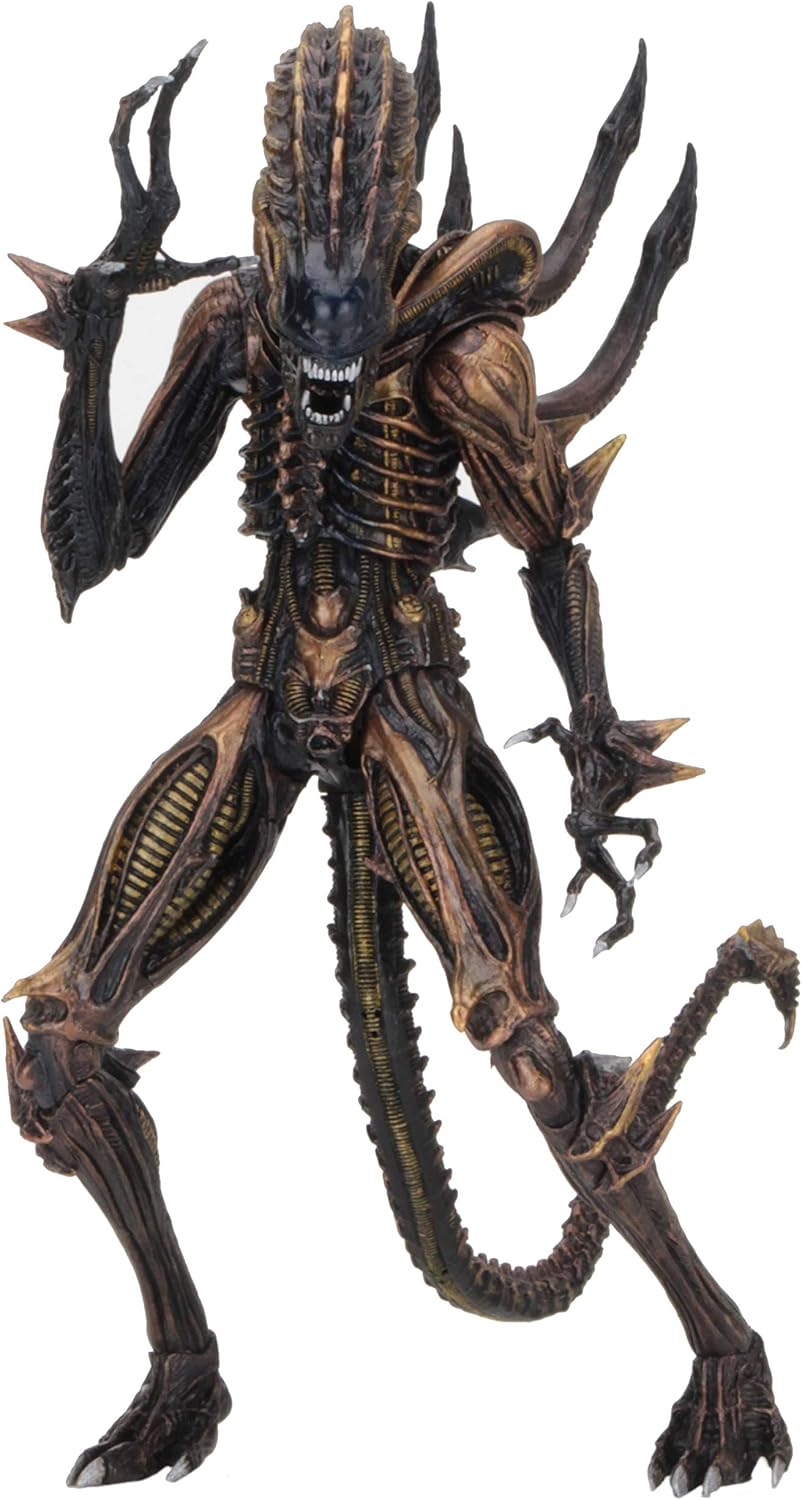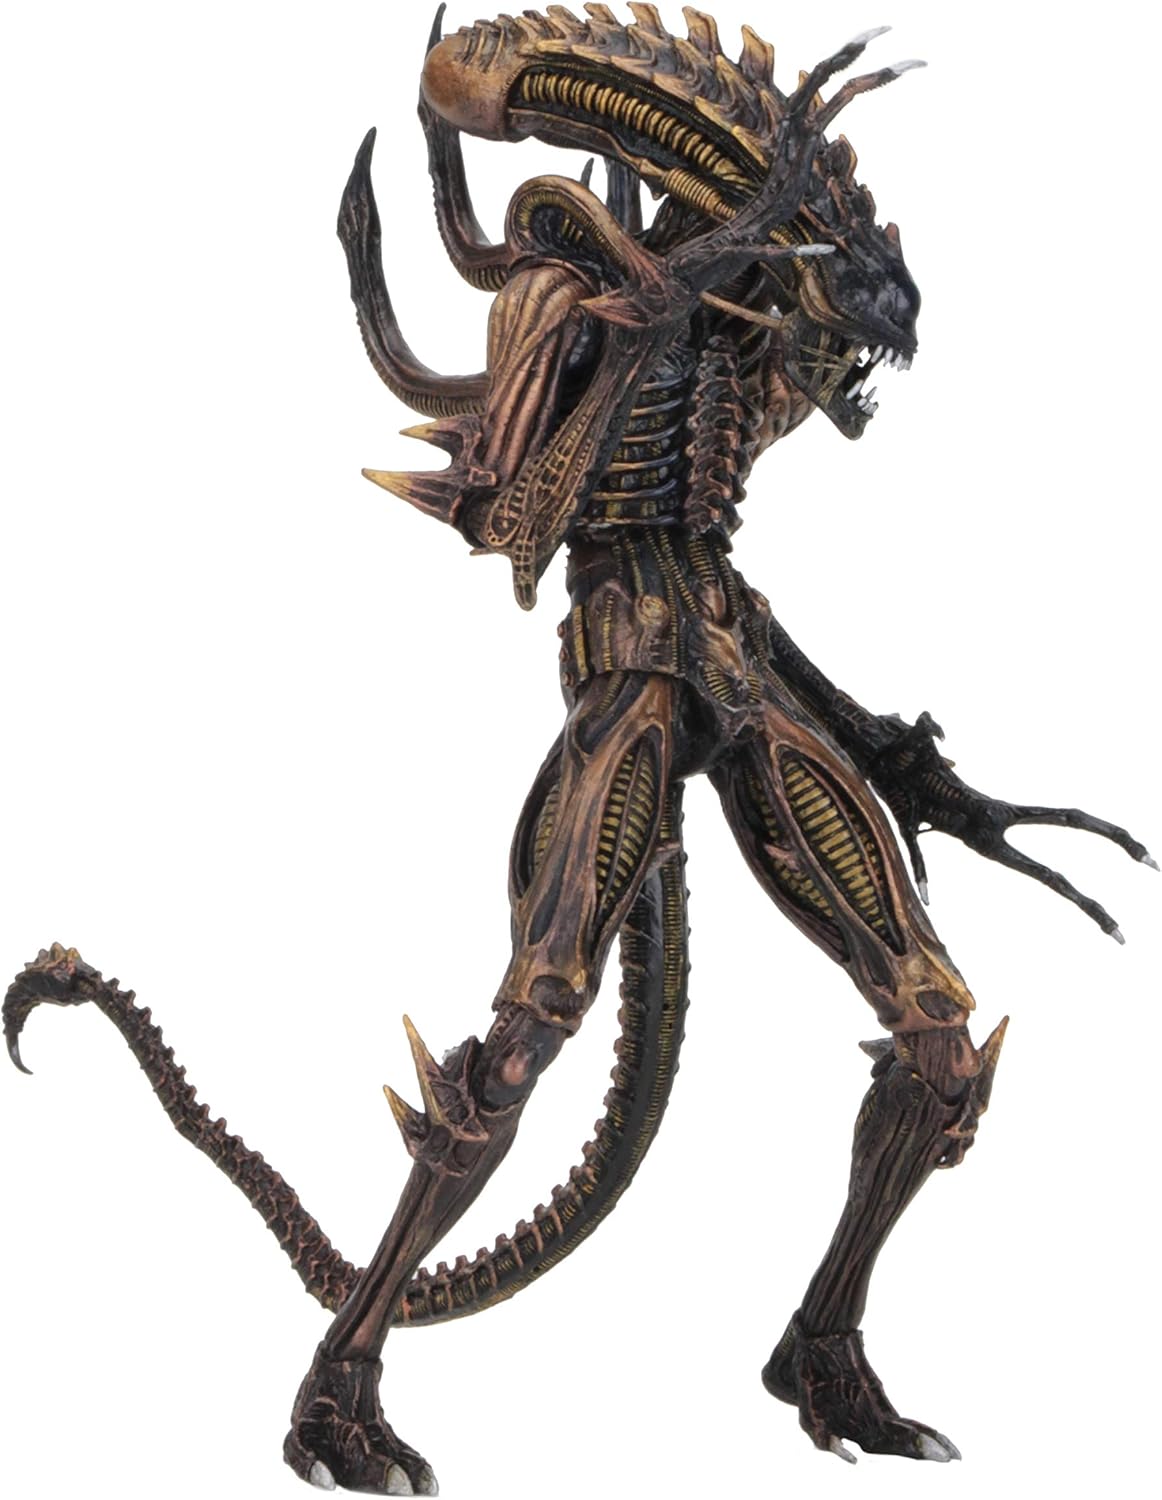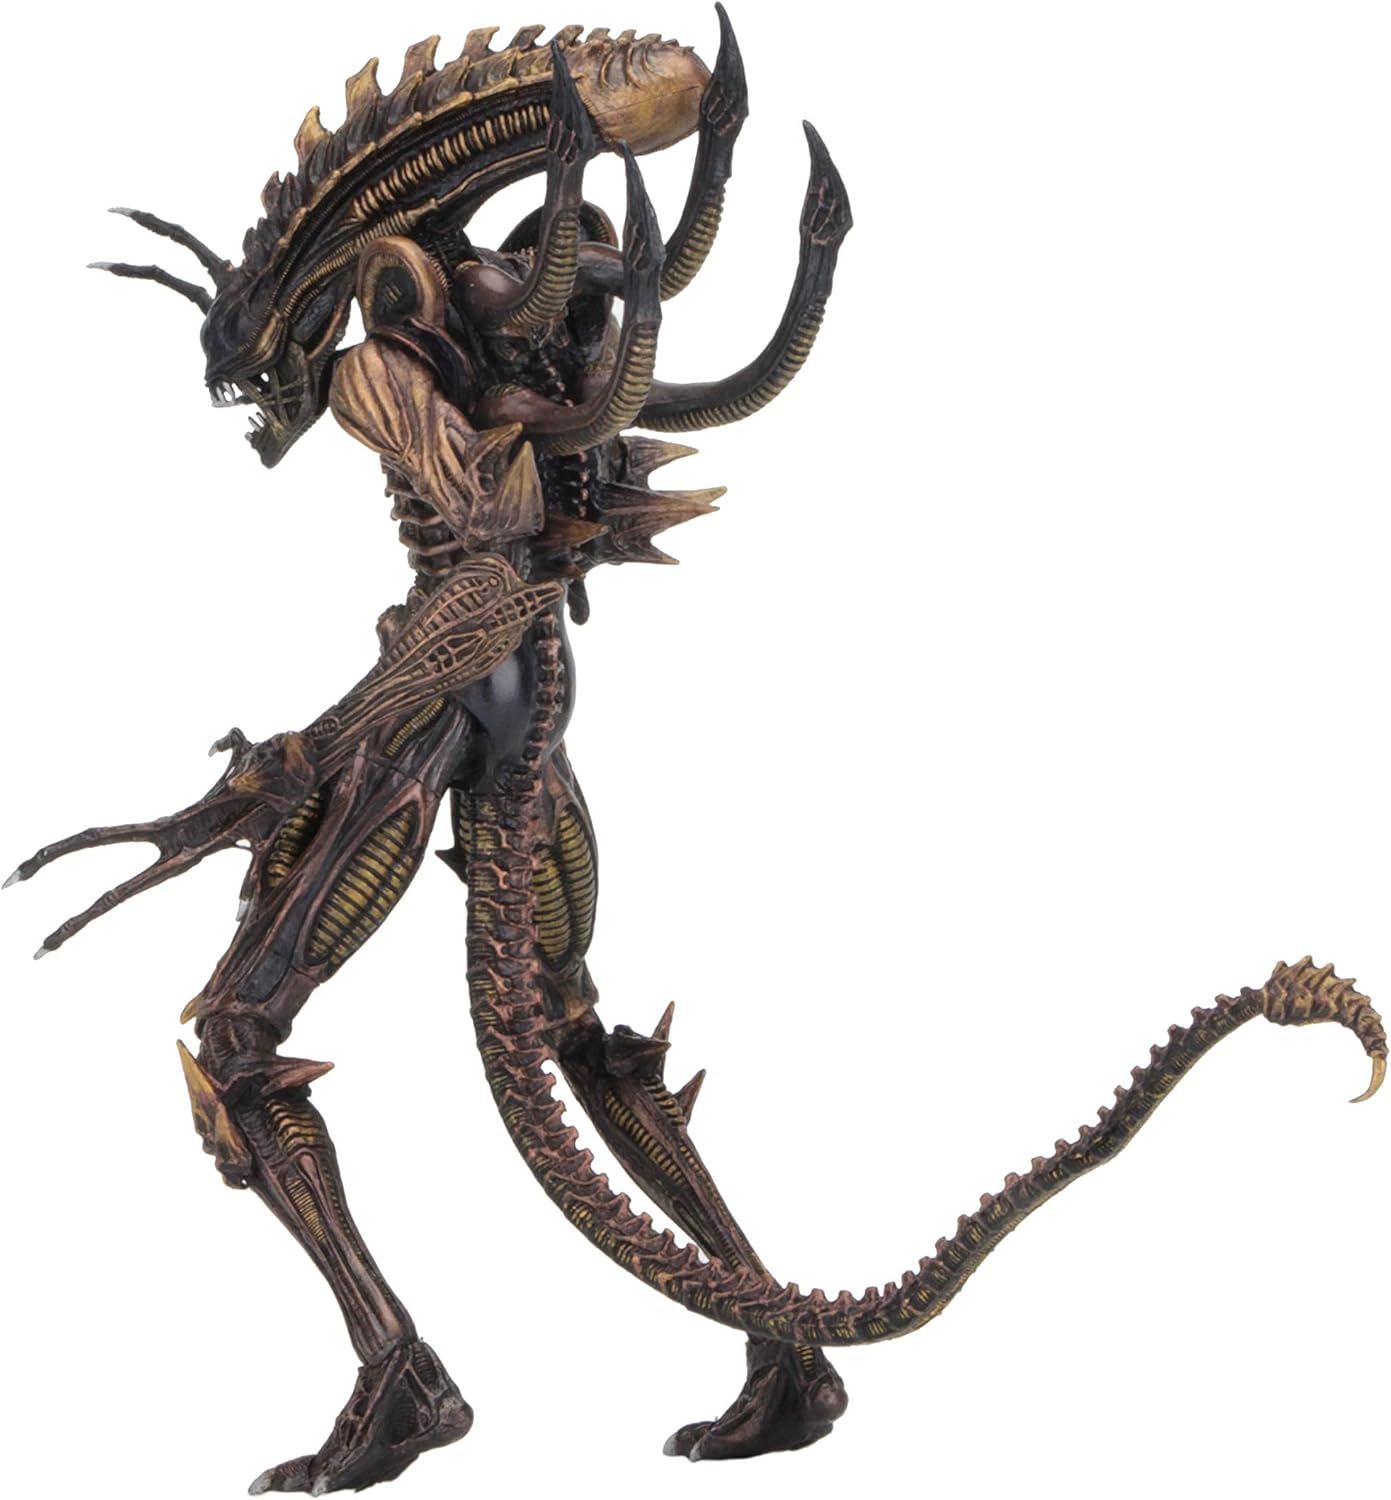
NECA - Aliens - 7" Scale Action Figure - Series 13 Scorpion
Category: Toys & Games
Series 13 in NECA’s bestselling Aliens line is dedicated to the classic Kenner Expanded Universe Aliens of the early 1990s! Taking inspiration from those designs, our team has transformed these Kenner classics into modern versions with all of today’s detail and articulation. It includes the long-awaited debut of Space Marine Sgt. Apone as well as the frequently requested Snake Alien and Scorpion Alien. Space Marine Sgt. Apone stands approximately 7” tall and features an extraordinary bio-mechanical right arm and heavy-duty grenades on his back. The figure is highly articulated and comes with a rifle accessory. Snake Alien feature a 12" long bendable tail and ball-jointed fingers for attacking its unlucky prey. Scorpion Alien has over 30 points of articulation. Both highly detailed figures measure over 9” tall. The clamshell packaging is an homage to the classic Kenner art, featuring custom illustrations and a color palette reminiscent of the toy shelves of the early '90s.
Features: Based on the classic Kenner Expanded Universe Aliens of the early 1990s | Scorpion Alien measures about 9 inches tall with over 30 points of articulation | Collect the entire NECA - Aliens - 7" Scale Action Figures - Series 13 collection to compete your set